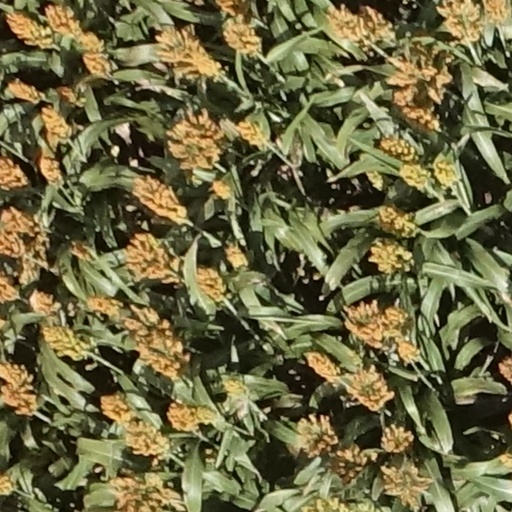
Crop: sorghum